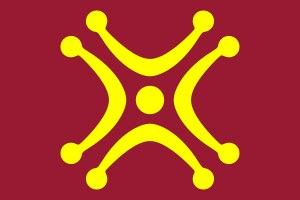
Il existe en Espagne différentes formes de mouvements nationalistes :
Les guerres cantabres se sont déroulées pendant la conquête de la Cantabrie par les Romains. Menées par Auguste et Marcus Vipsanius Agrippa, elles s'achevèrent par la soumission des peuples des Cantabres et des Astures et la conquête complète de l'Hispanie.